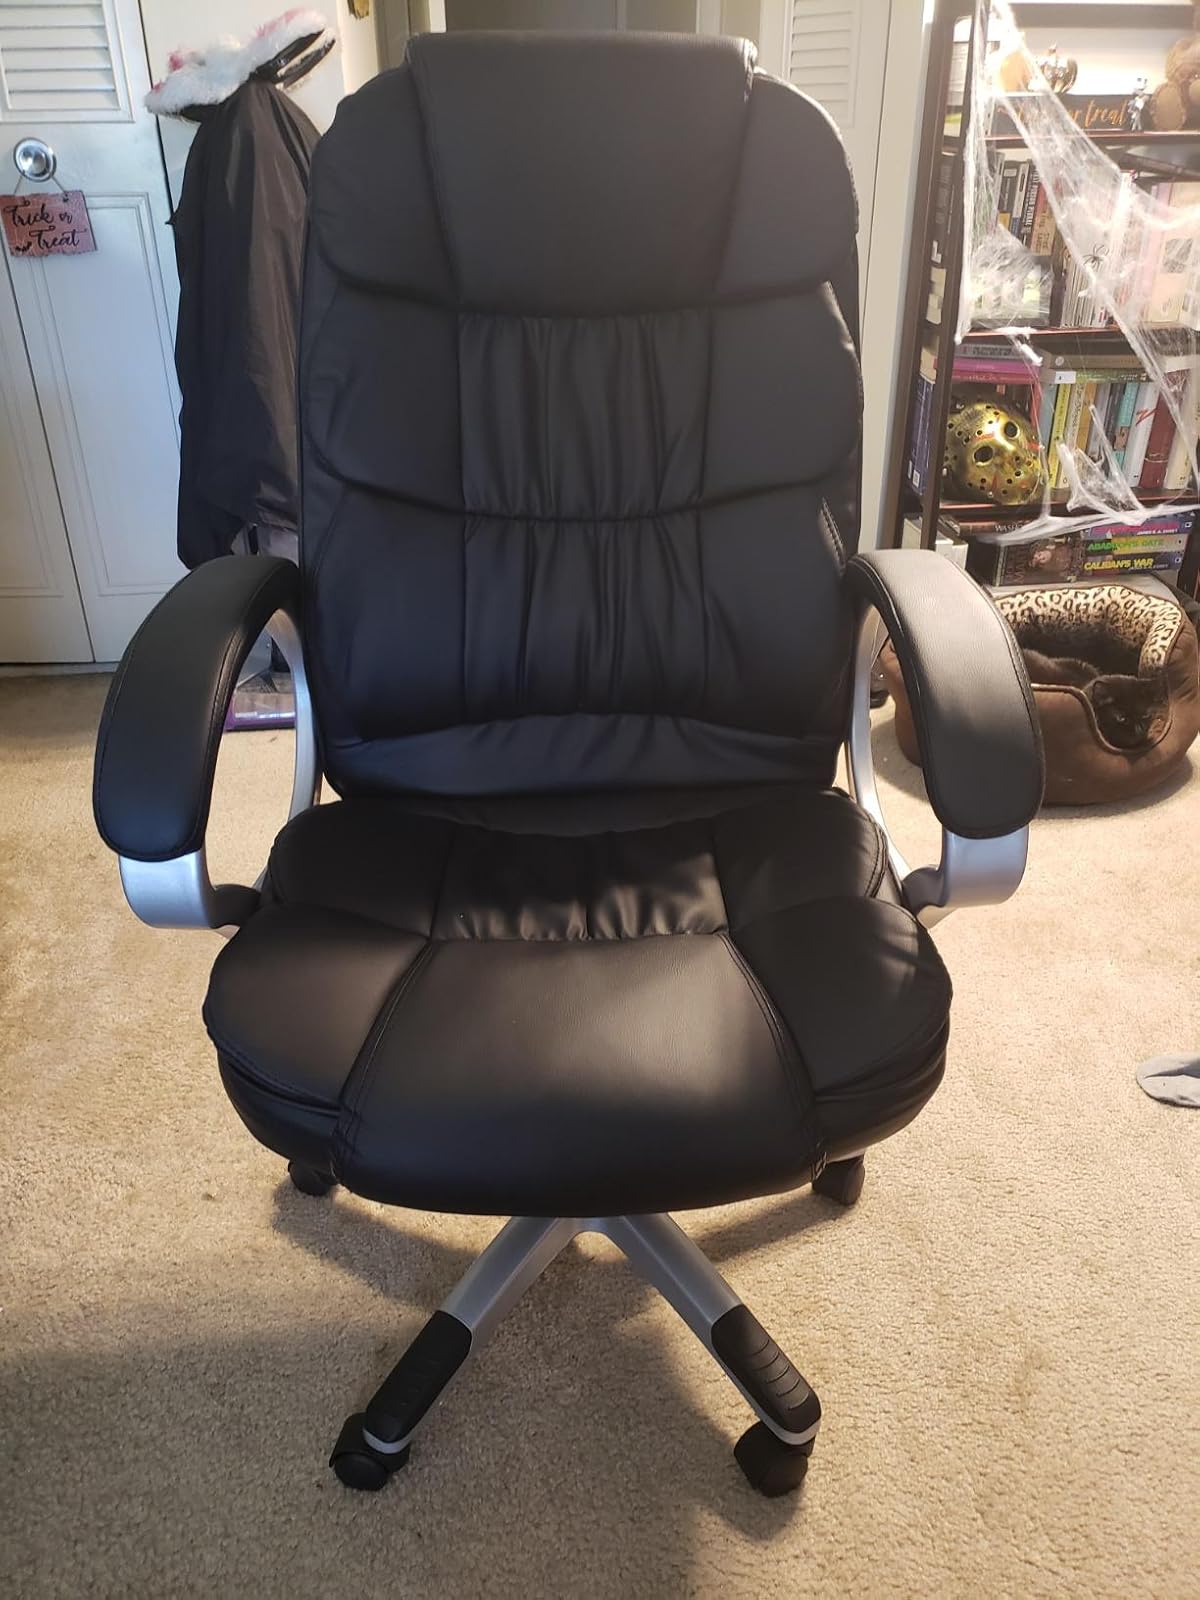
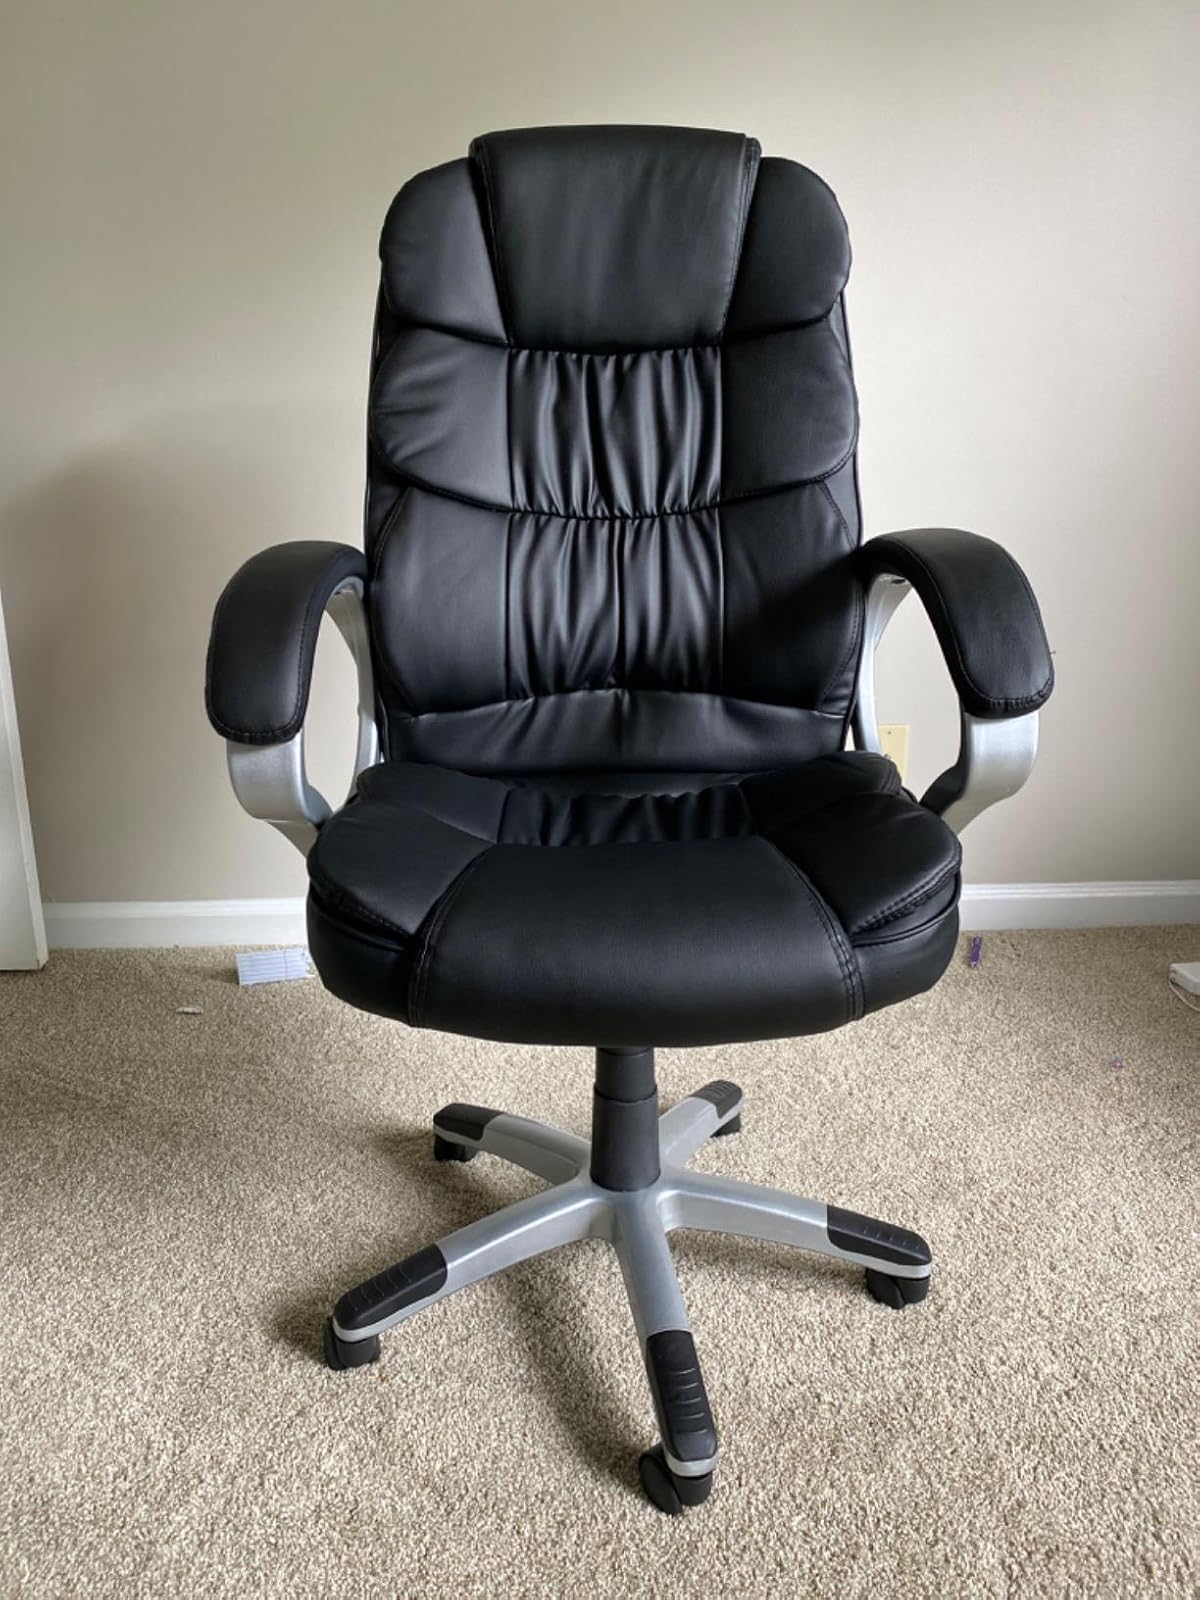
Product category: items_chair
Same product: yes